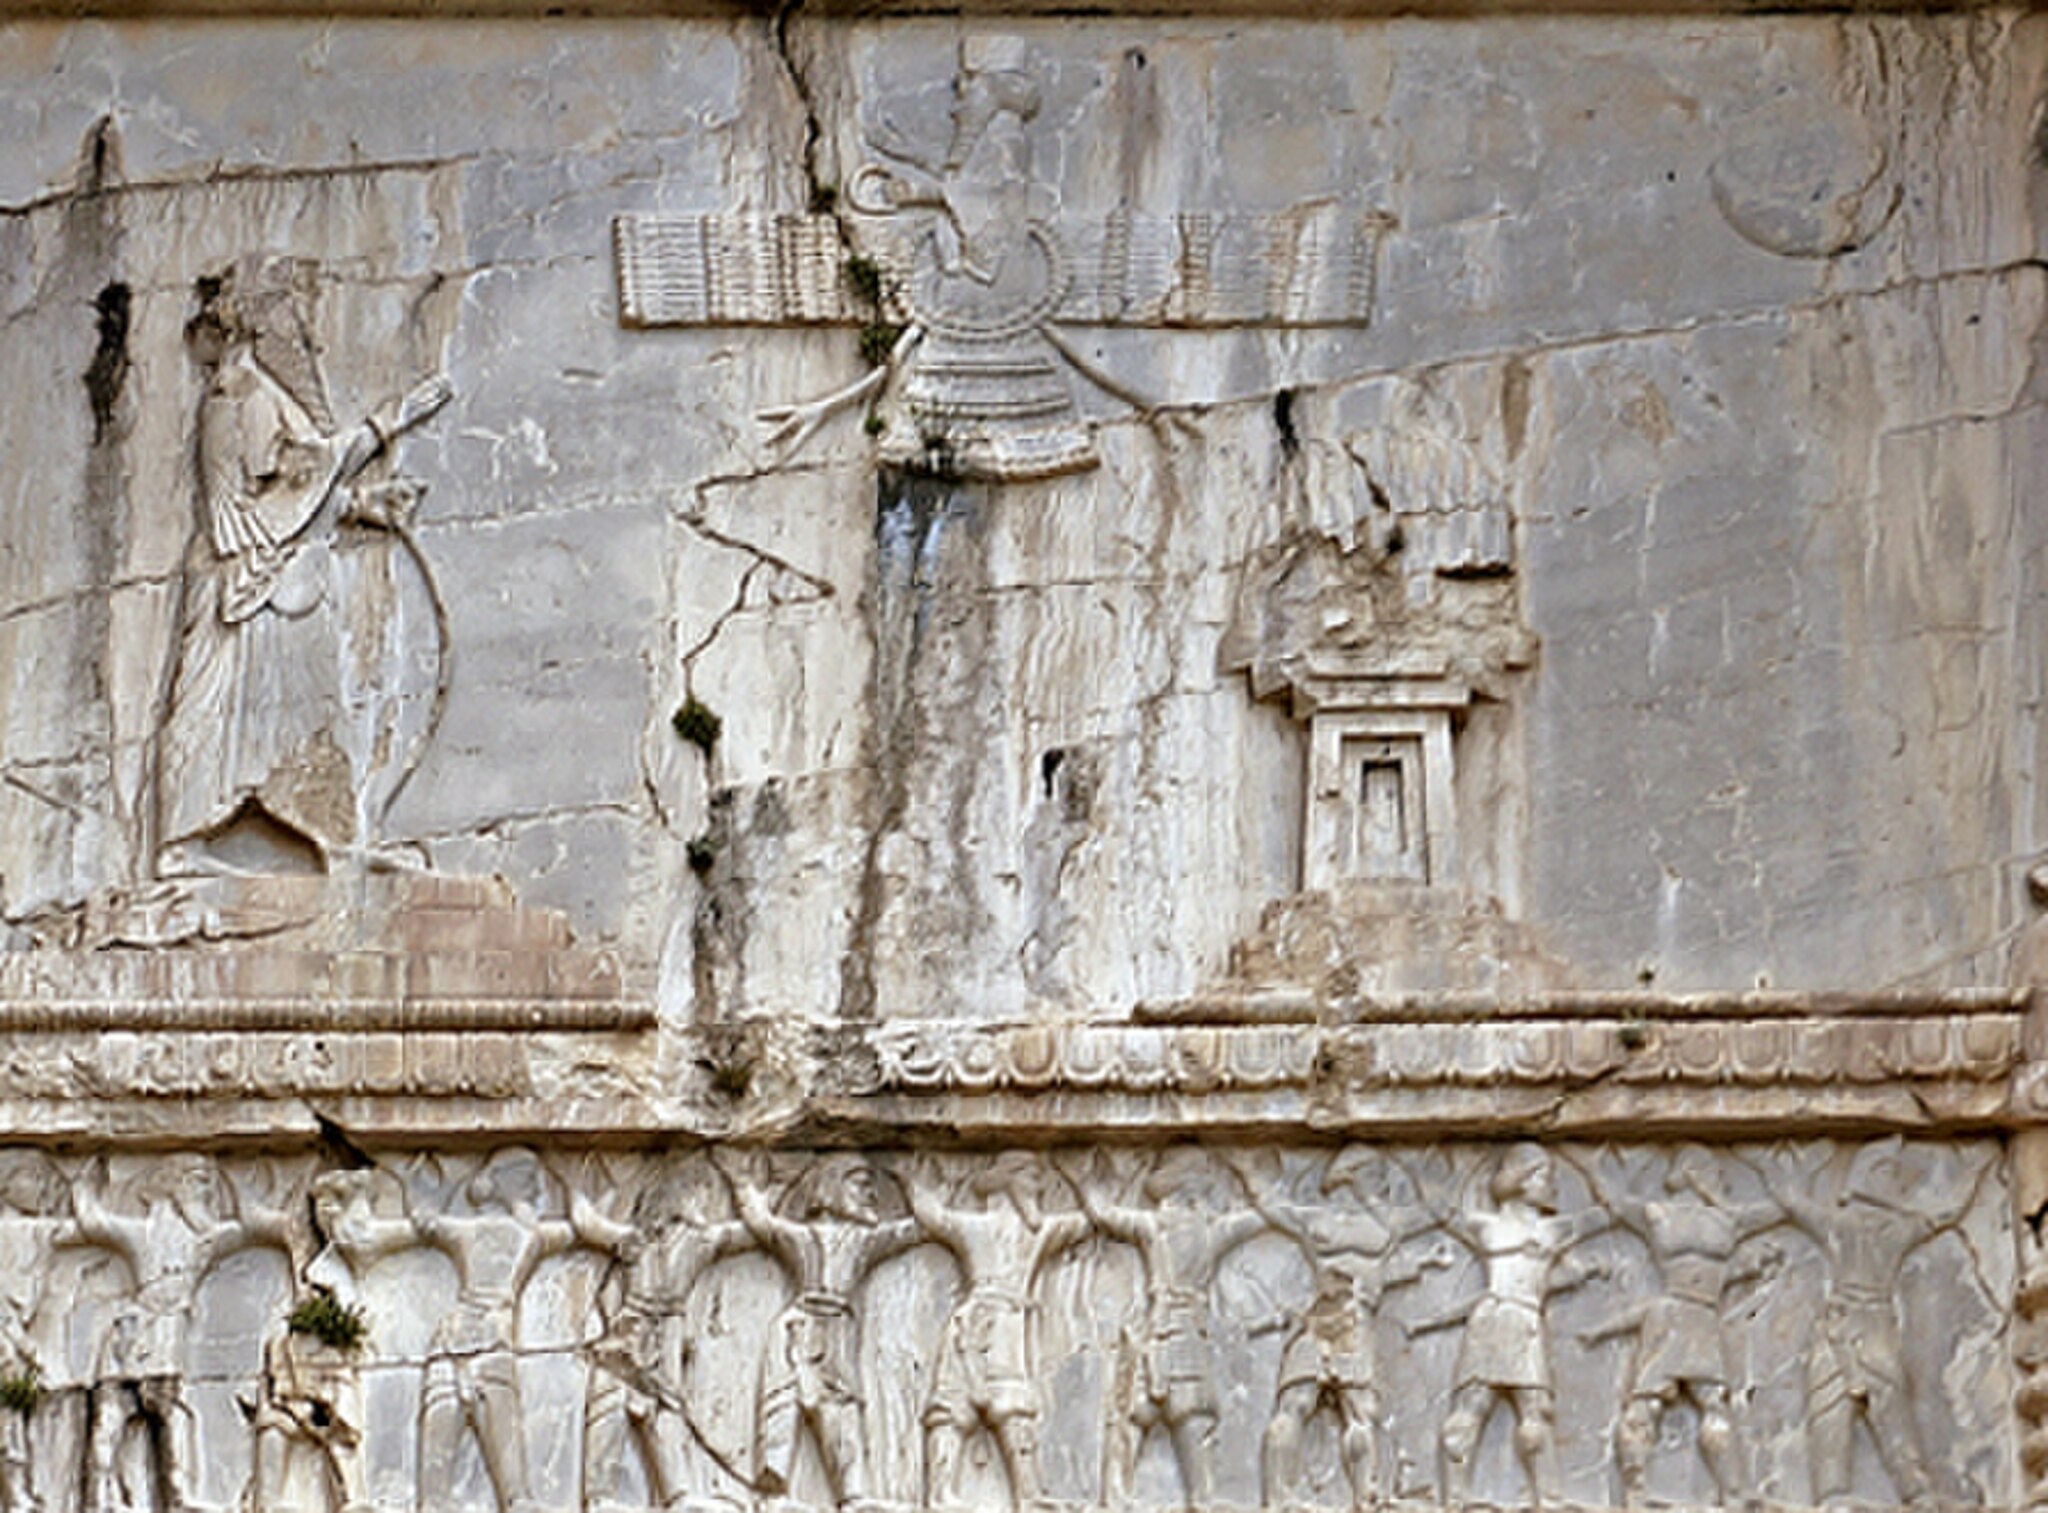
Title: Naqsh-e Rustam4, Marvdasht, near Shiraz - 4-8-2013
Date: 2013-04-08 03:53:11
Categories: Tomb of Xerxes I, Images from Wiki Loves Monuments 2018, Self-published work, Cultural heritage monuments in Iran with known IDs, Uploaded via Campaign:wlm-ir, Images from Wiki Loves Monuments in Marvdasht, Iran photographs taken on 2013-04-08, Images from Wiki Loves Monuments 2018 in Iran